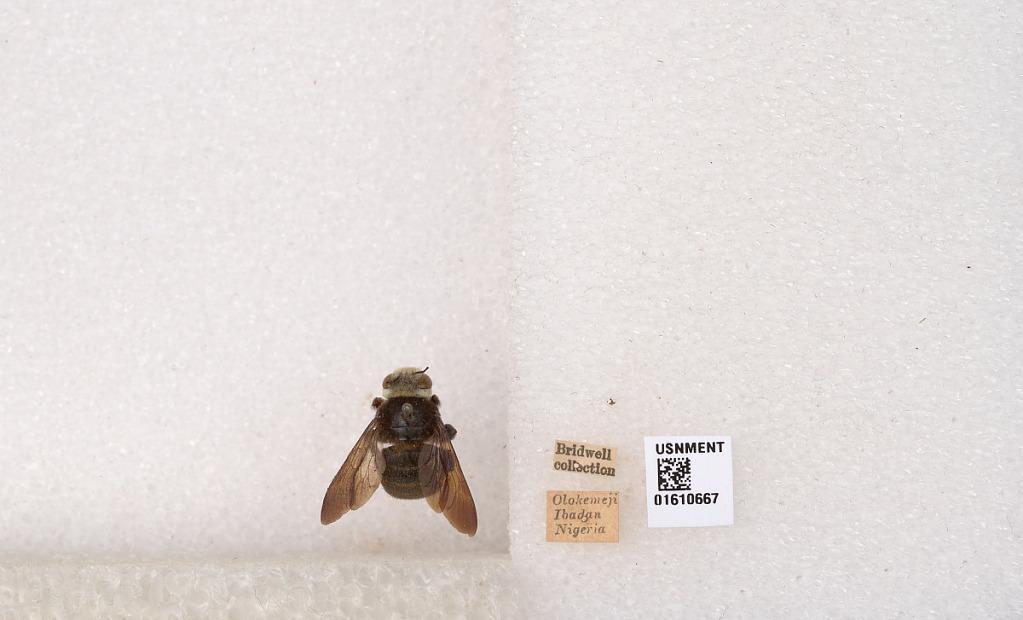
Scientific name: Xylocopa (Koptortosoma) albiceps Fabricius
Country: Nigeria
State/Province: Oyo
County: Ibadan
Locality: Olokemeji
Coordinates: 7.40818, 3.53739